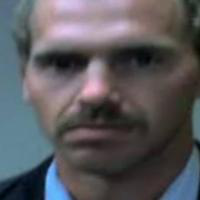
Age group: age 31-40